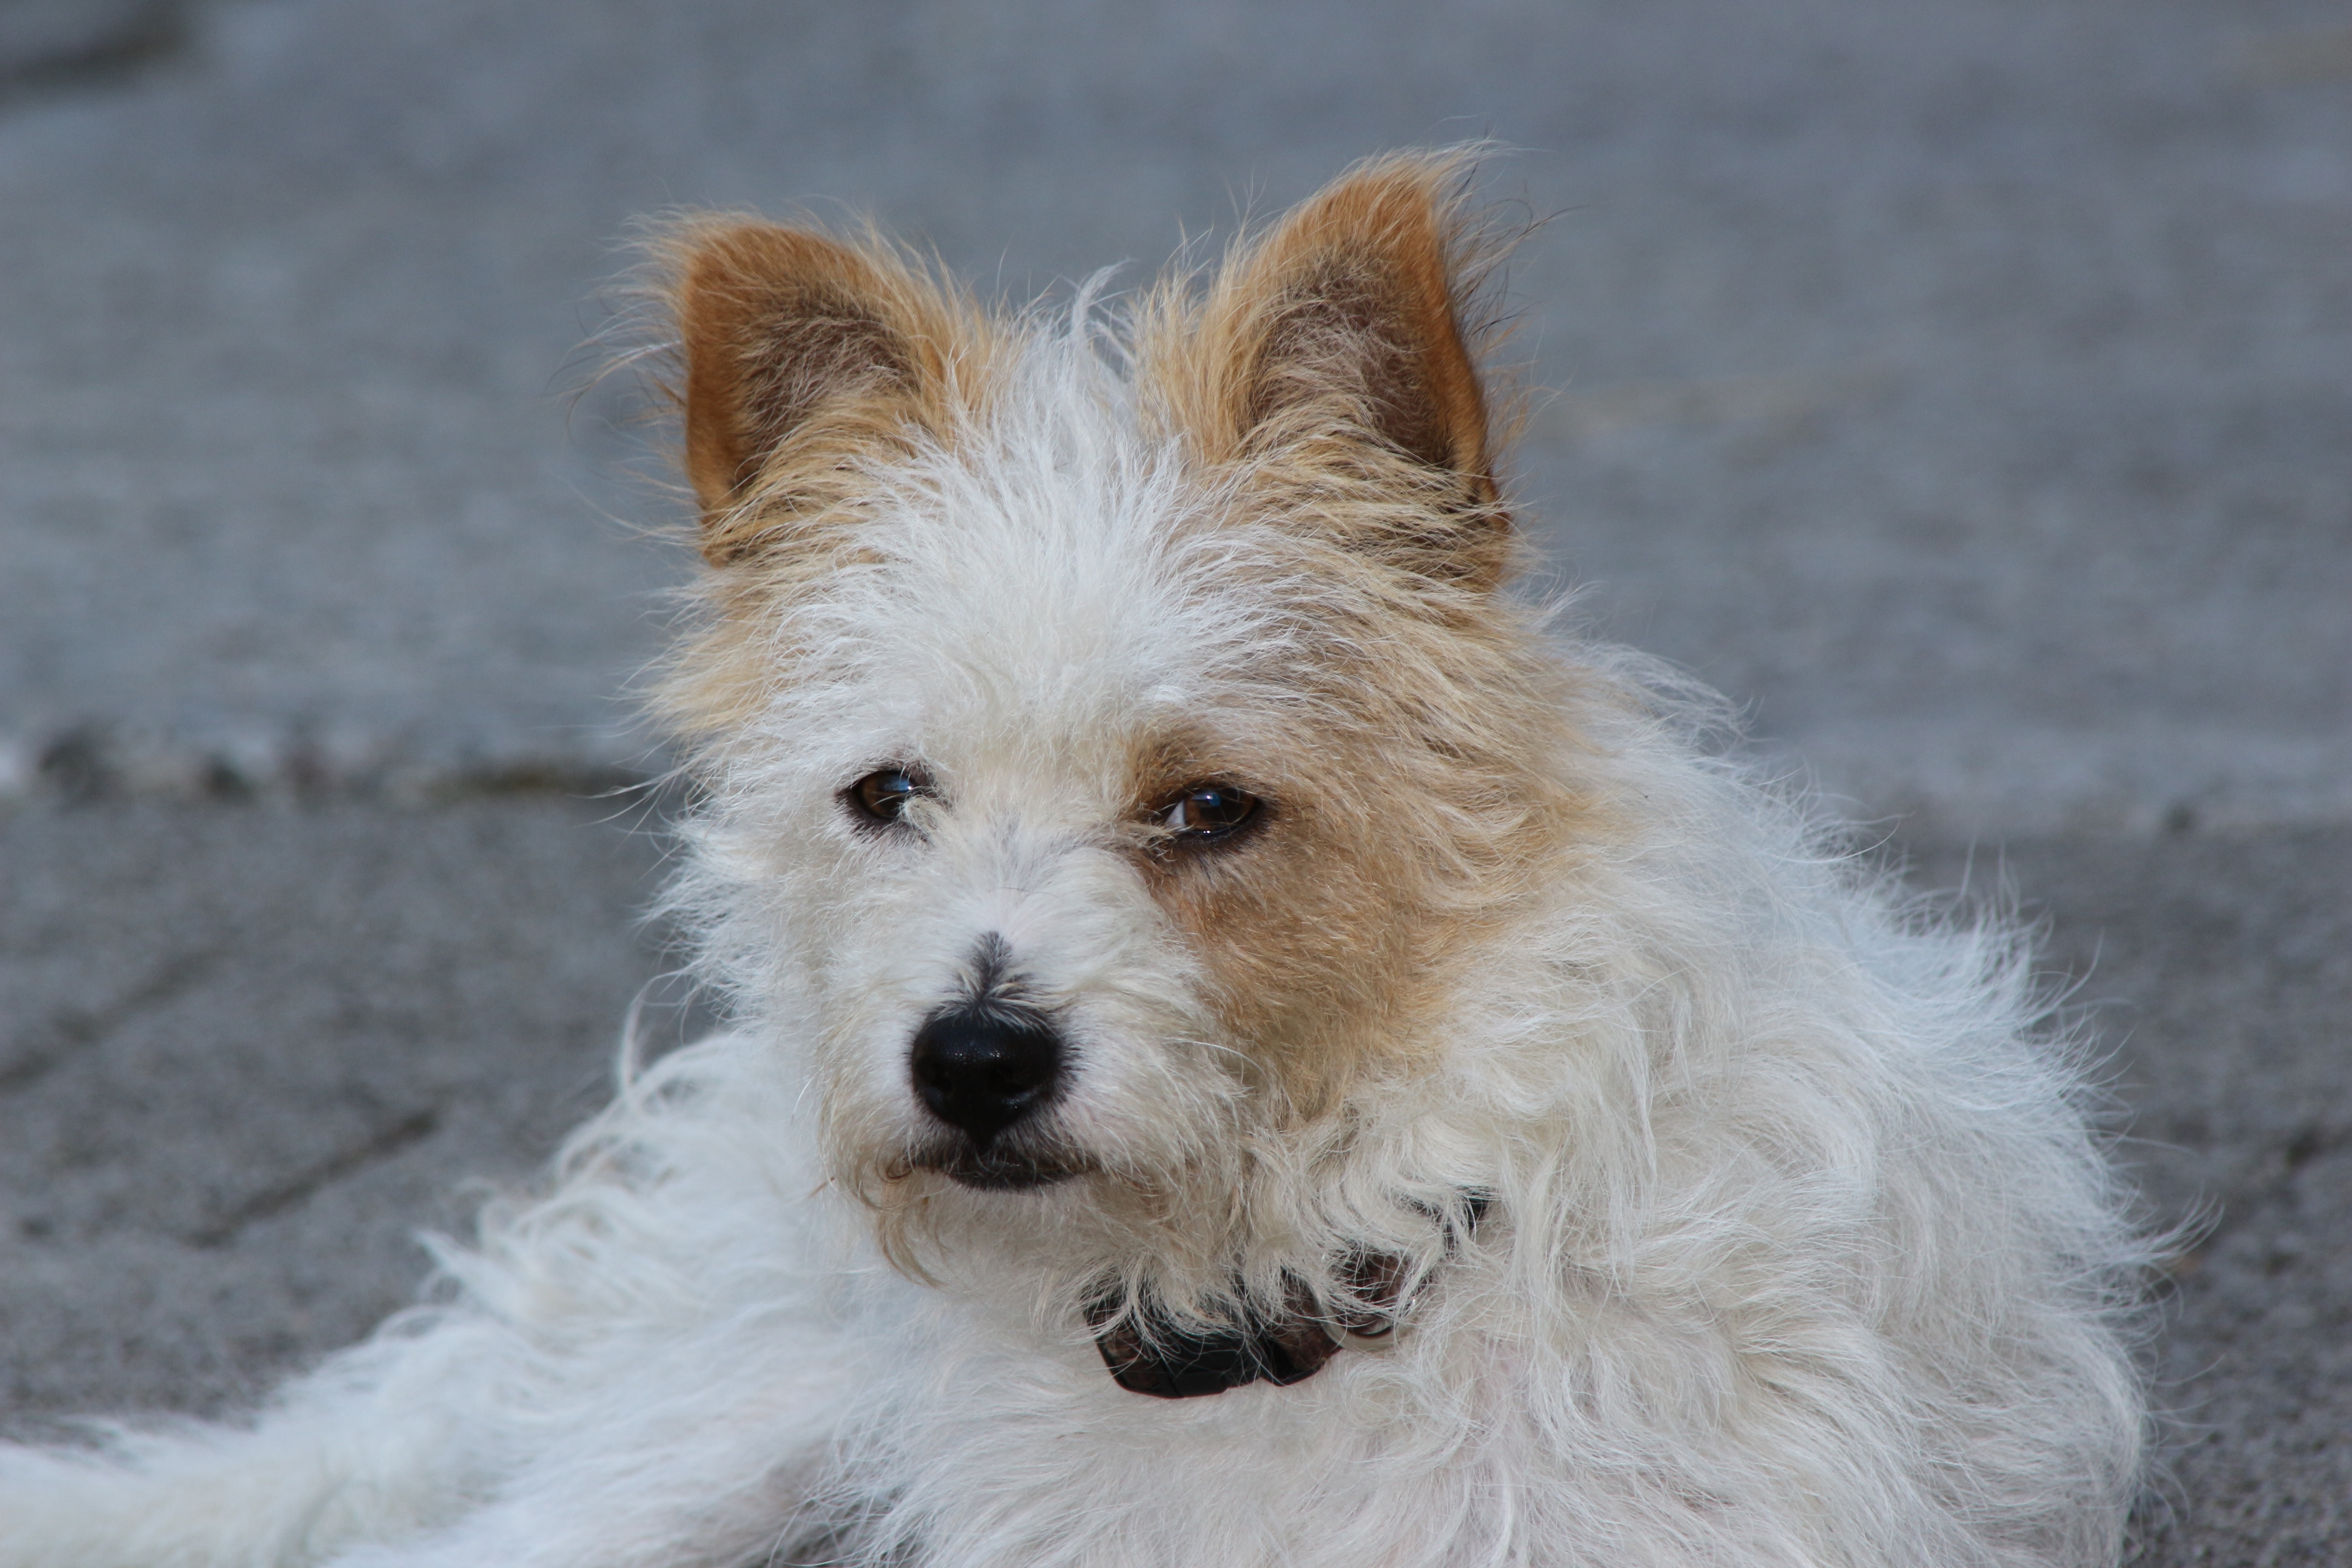
dog, fur, mammal, lazy, ears, vertebrate, lying, dog breed, terrier, yorkshire terrier, cairn terrier, growl, australian silky terrier, dog like mammal, carnivoran, australian terrier, dog breed group, west highland white terrier, schnoodle, dandie dinmont terrier, glen of imaal terrier, dog crossbreeds, norwich terrier, norfolk terrier, wire hair fox terrier